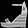
Label: Sandal